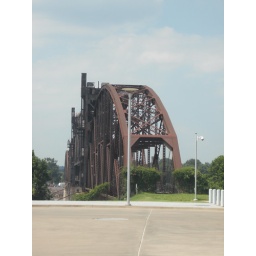
nearby railroad bridge over the Arkansas River